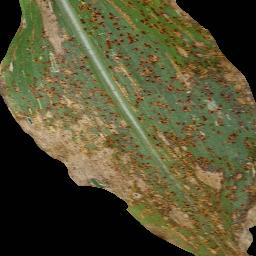
Label: Corn_(Maize)___Common_Rust